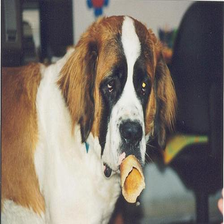
Species: dog
Breed: saint bernard